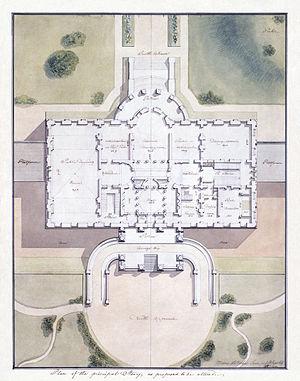
Plan original du site et de l'étage noble de la Maison Blanche, à Washington, D. C. (Etats-Unis).